San Domenico di Camerino Altarpiece

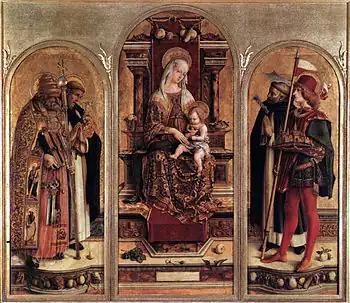
"San Domenico di Camerino Altarpiece" (1482) by Carlo Crivelli

The Madonna and Child with an Apple is a 1482 tempera and gold on panel painting by Carlo Crivelli, probably originally painted in Camerino and now divided between the Pinacoteca di Brera, in Milan, the Stadel Museum, in Frankfurt, and the Abegg-Stockar Collection, in Zürich.